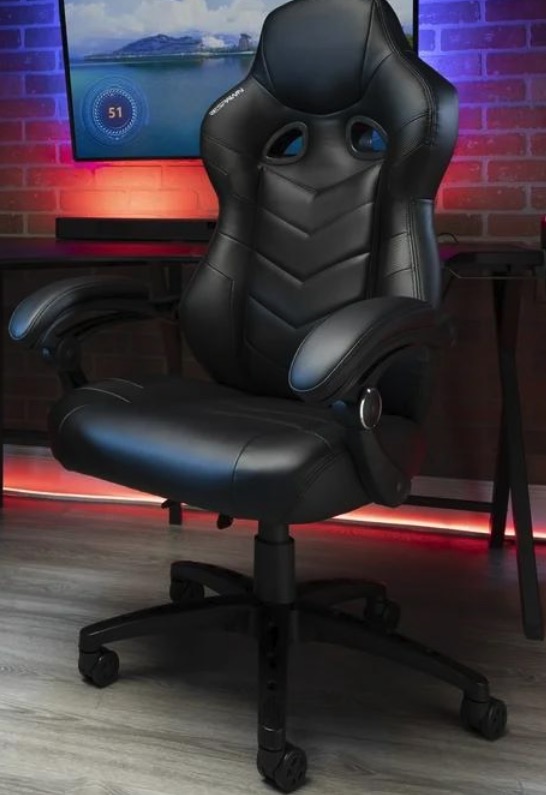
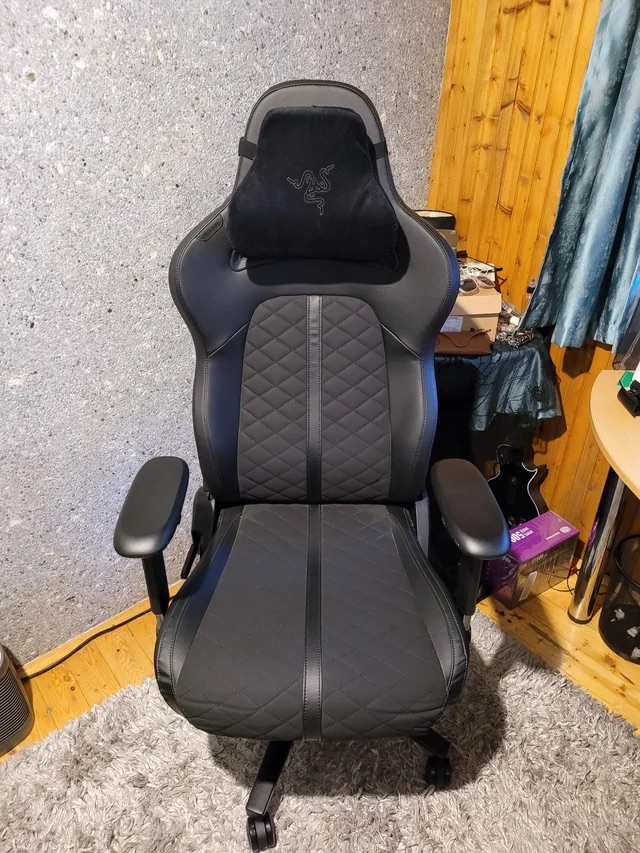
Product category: items_chair
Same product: no